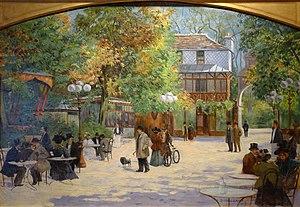
Le bois de Boulogne est une étendue boisée, située dans le 16ᵉ arrondissement de Paris.